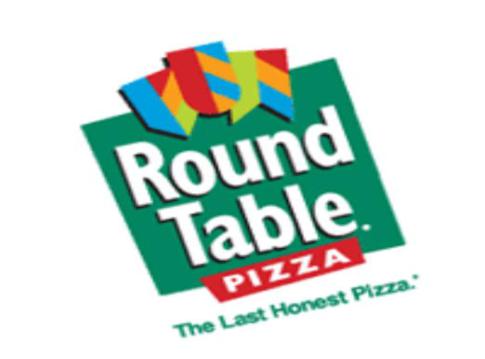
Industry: Food